Impian kite

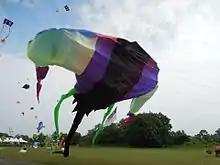
Malaysia's largest inflatable kite

Impian Kite is Malaysia’s largest hand-made inflatable kite. Since 2004, it has been listed as such in Malaysia's Book of Records, measuring .